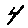
Label: 4